Photographic grey

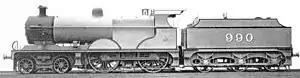
The first of the Midland Railway 990 Class locomotives painted in photographic grey in 1908

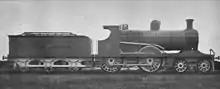
A 94 class locomotive of the Cambrian Railways painted in two shades of photographic grey to further pick out detail and with a variation on the company's livery.

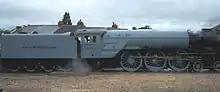
Newly built 60163 "Tornado" in works grey paint in 2008

Photographic grey, also known as works grey, was a paint scheme commonly applied to steam locomotives during the period before colour photography became commonplace. It was applied to allow sharper, more detailed images of the locomotive to be recorded. The first photographs of railways and their locomotives were made by private individuals, but by the 1860s the railway companies themselves were keen to create official photographs of the highest quality possible of their latest designs, which led to the adoption of photographic grey in railway photography.